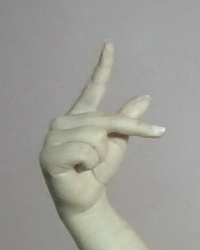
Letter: dha